Polaron

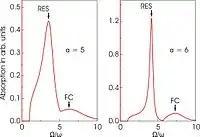
Fig.2. Optical absorption of a polaron at formula_42 and 6. The RES peak is very intense compared with the Franck–Condon (FC) peak.

A comparison of the DSG results with the optical conductivity spectra given by approximation-free numerical and approximate analytical approaches is given in ref.